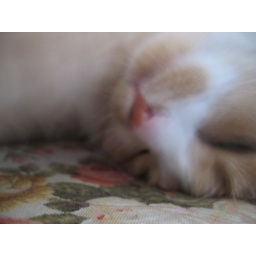
Smilla sleeping in her basket on my desk.